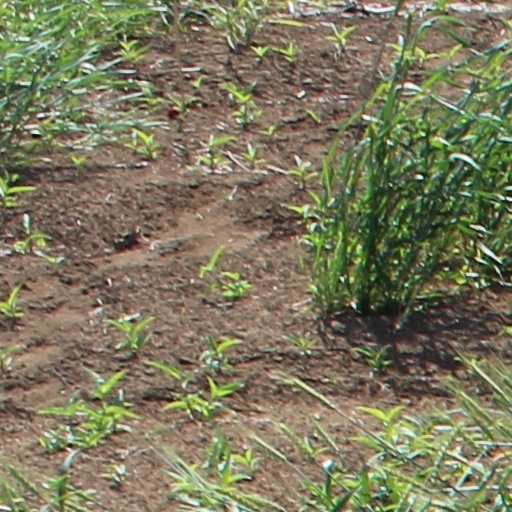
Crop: wheat